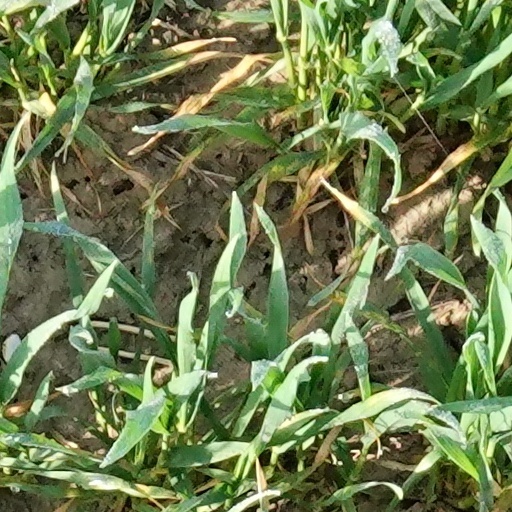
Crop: wheat